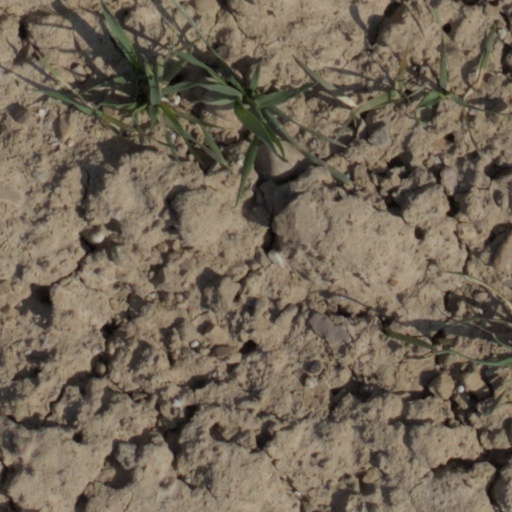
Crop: wheat